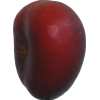
Label: nectarine_flat